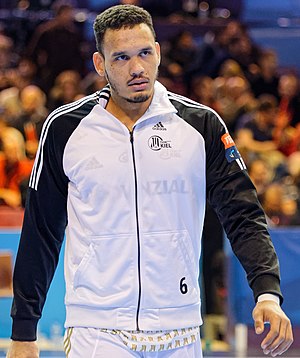
Rogério Moraes Ferreira
Ferreira i 2015
Rogério Moraes Ferreira er en brasiliansk håndboldspiller, som spiller i RK Vardar og for Brasiliens herrehåndboldlandshold.